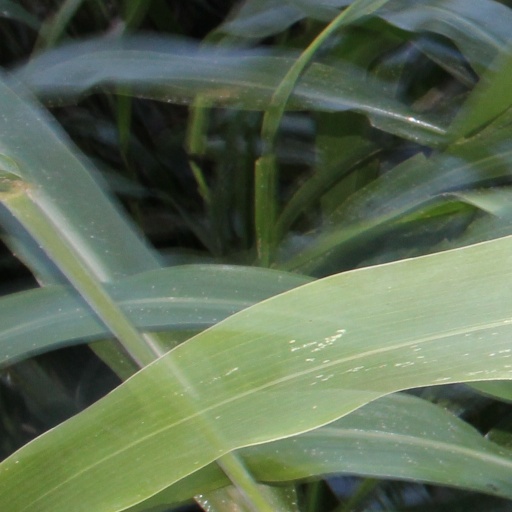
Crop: sorghum